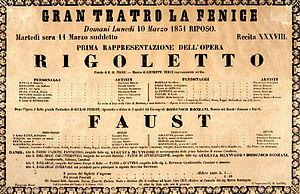
Rigoletto est un opéra italien en trois actes et quatre tableaux de Giuseppe Verdi, sur un livret de Francesco Maria Piave, d'après la pièce de Victor Hugo Le roi s'amuse, créé le 11 mars 1851 au théâtre de la Fenice à Venise. Il s'agit du dix-septième opéra du compositeur, formant avec Le Trouvère et La traviata, la « trilogie populaire » de Verdi.